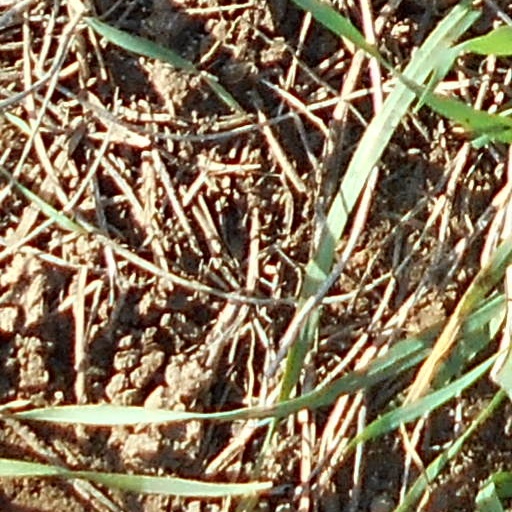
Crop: wheat